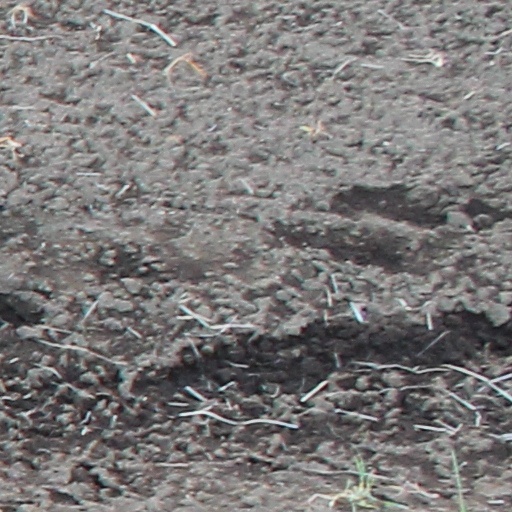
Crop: wheat